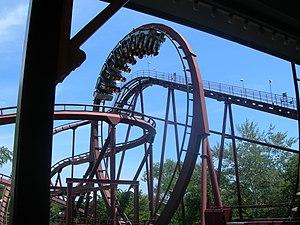
Legoland Discovery Centre Atlanta ouvert au public le 17 mars.
Aérocity Parc Aujourd'hui connu sous le nom Parc Avenue
Firebird est un parcours de montagnes russes sans sol situé à Six Flags America à Largo, dans le Maryland. Ces montagnes russes ont ouvert pour la première fois en 1990 sous le nom Iron Wolf à Six Flags Great America. Il s'agissait de montagnes russes en position verticale. Ce furent les premières montagnes russes construites par Bolliger & Mabillard. Elles ont ensuite été transférées à Six Flags America le 7 juin 2012 et renommées Apocalypsejusqu'en 2018. L'attraction rouvrira en 2019 sous le nom Firebird.